The False Step

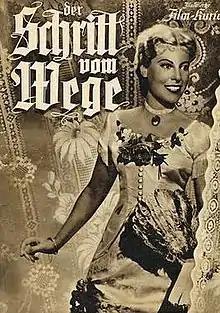
German film poster

The False Step or The Step off the Path is a 1939 German historical drama film directed by Gustaf Gründgens and starring Marianne Hoppe, Karl Ludwig Diehl and Paul Hartmann. It is an adaptation of Theodor Fontane's 1896 novel "Effi Briest".